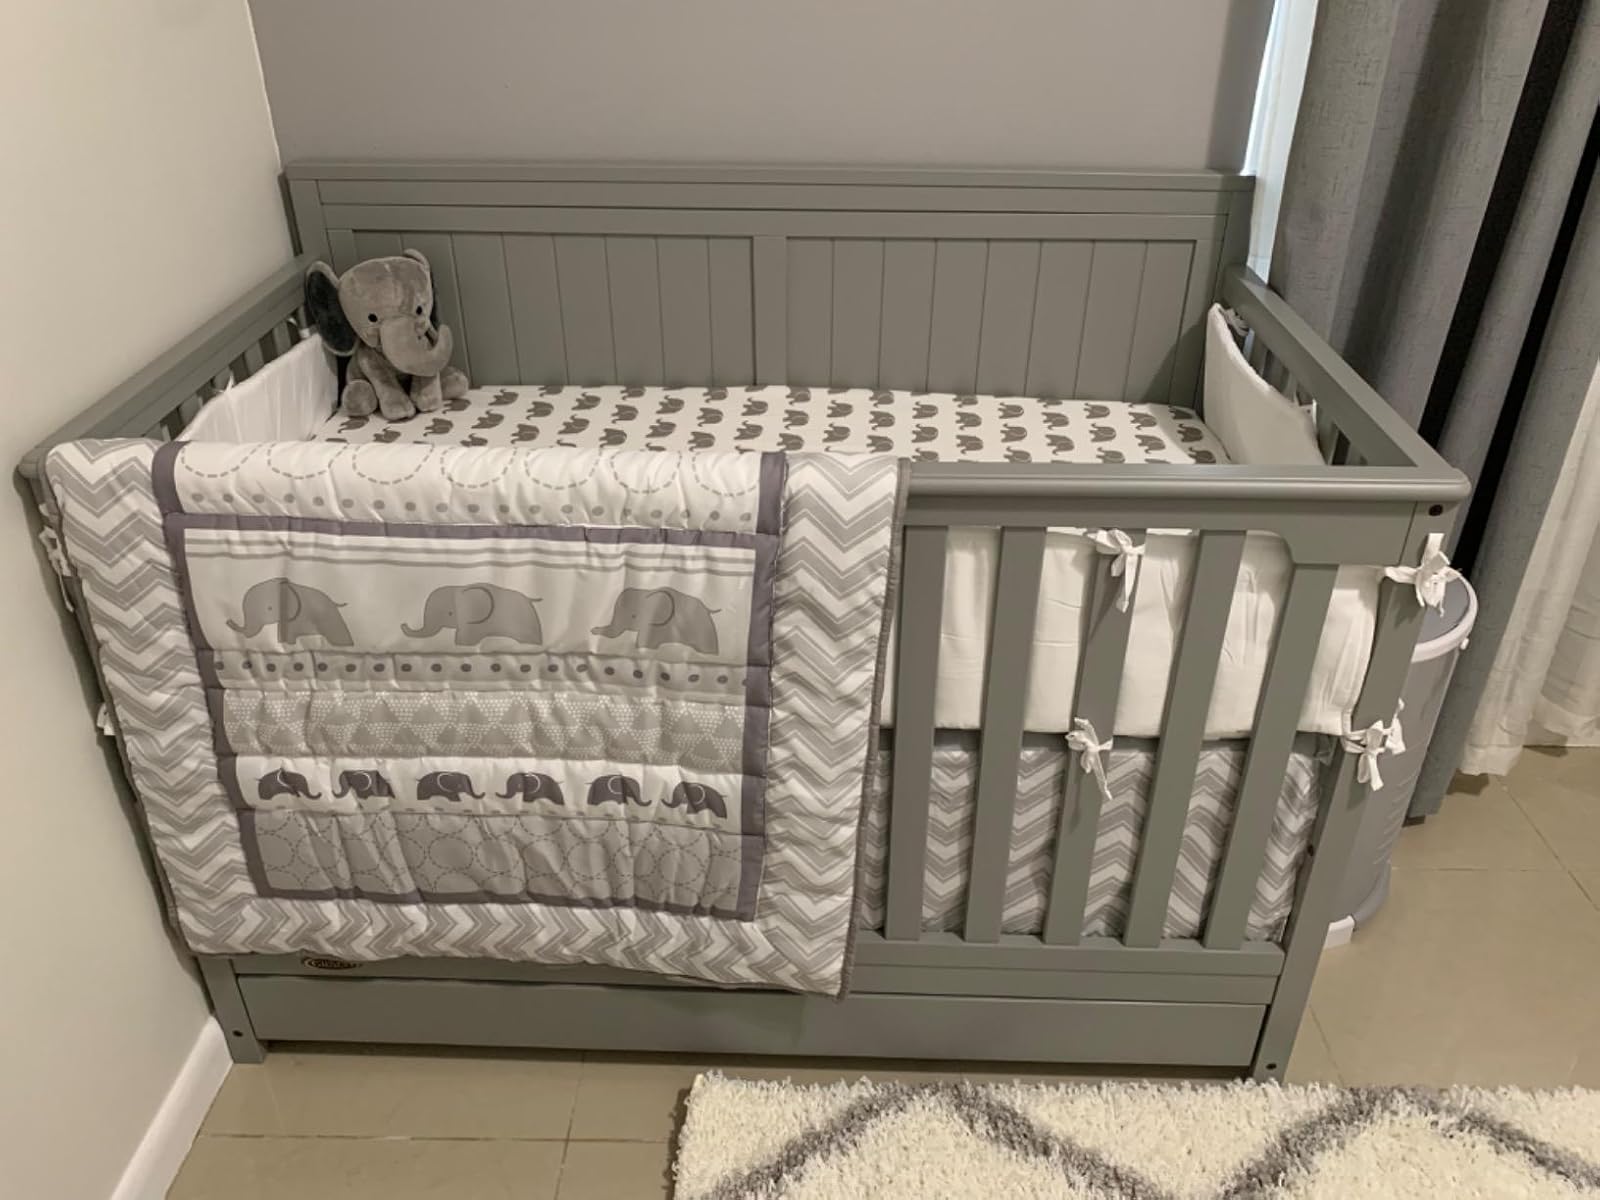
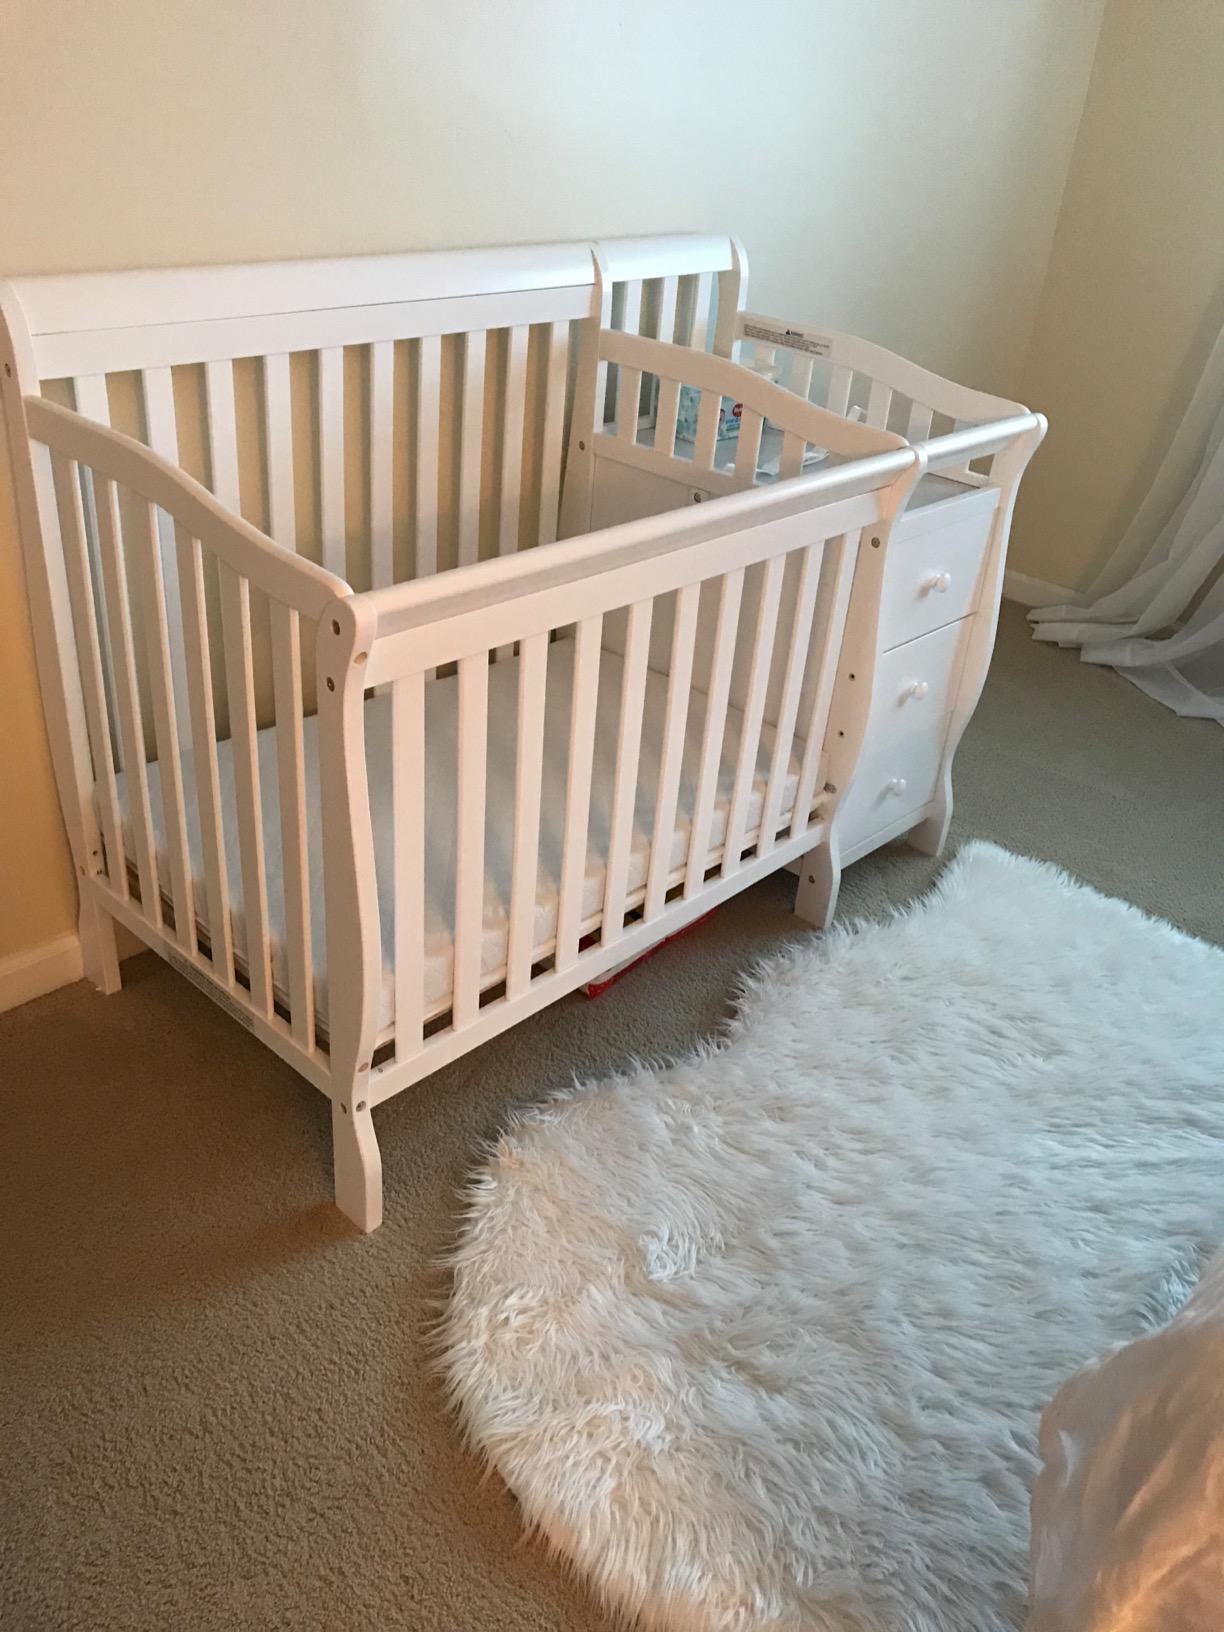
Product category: products_crib
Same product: no